Rocky Mount Fire of 2016

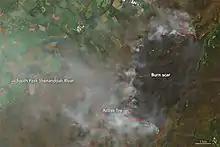
Burn scar area at right showing red areas actively burning on April 22, 2016

Smoke from the fire was reportedly visible in satellite imagery, drifting southeast and causing smoke haze over portions of central Virginia. The cause of the fire is unknown, but officials reported that it was likely human-caused. The fire's expansion was mainly caused by relatively hot and dry conditions compounded by low humidity levels and moderate to occasionally gusty winds. Smoke from the fire that was drifting to the southeast on April 19 shifted to the northwest on the 20th and again to the northeast on the 21st, spreading particulates into the air over Washington, D.C. The wind shift was due to an approaching weather front that brought only of rain. To accommodate hikers attempting to use the Appalachian Trail, a shuttle service was set up to run every hour during normal business hours for the duration of the fire and trail closure. A no fly zone was also enacted, including prohibiting private drones from flying anywhere near the fire. The fire burned a region that had not previously experienced a fire since the creation of the park, so the area was full of dead and down wood, deep duff and overgrowth that was overdue for a large fire.